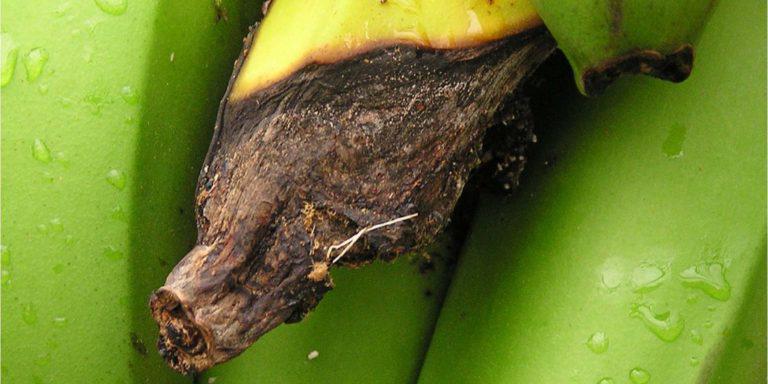
Plant: Banana
Disease: banana cigar end rot